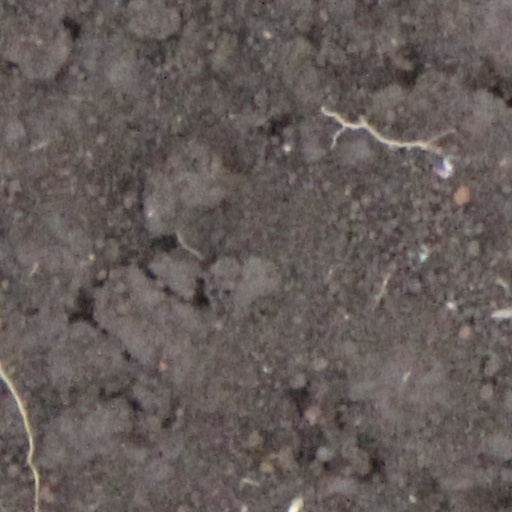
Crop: wheat